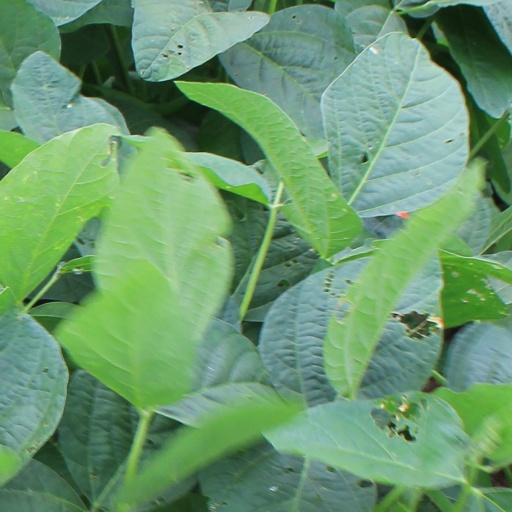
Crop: soybean